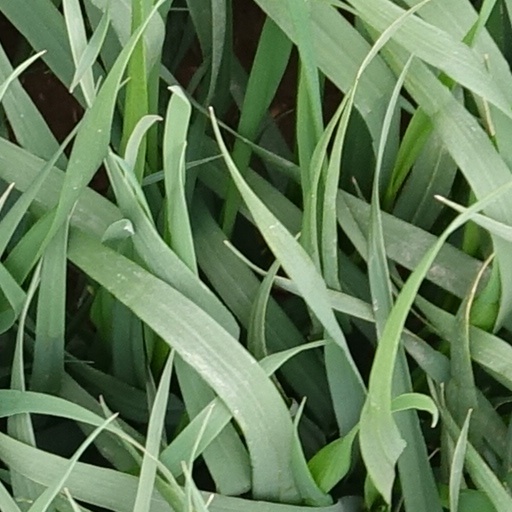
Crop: wheat